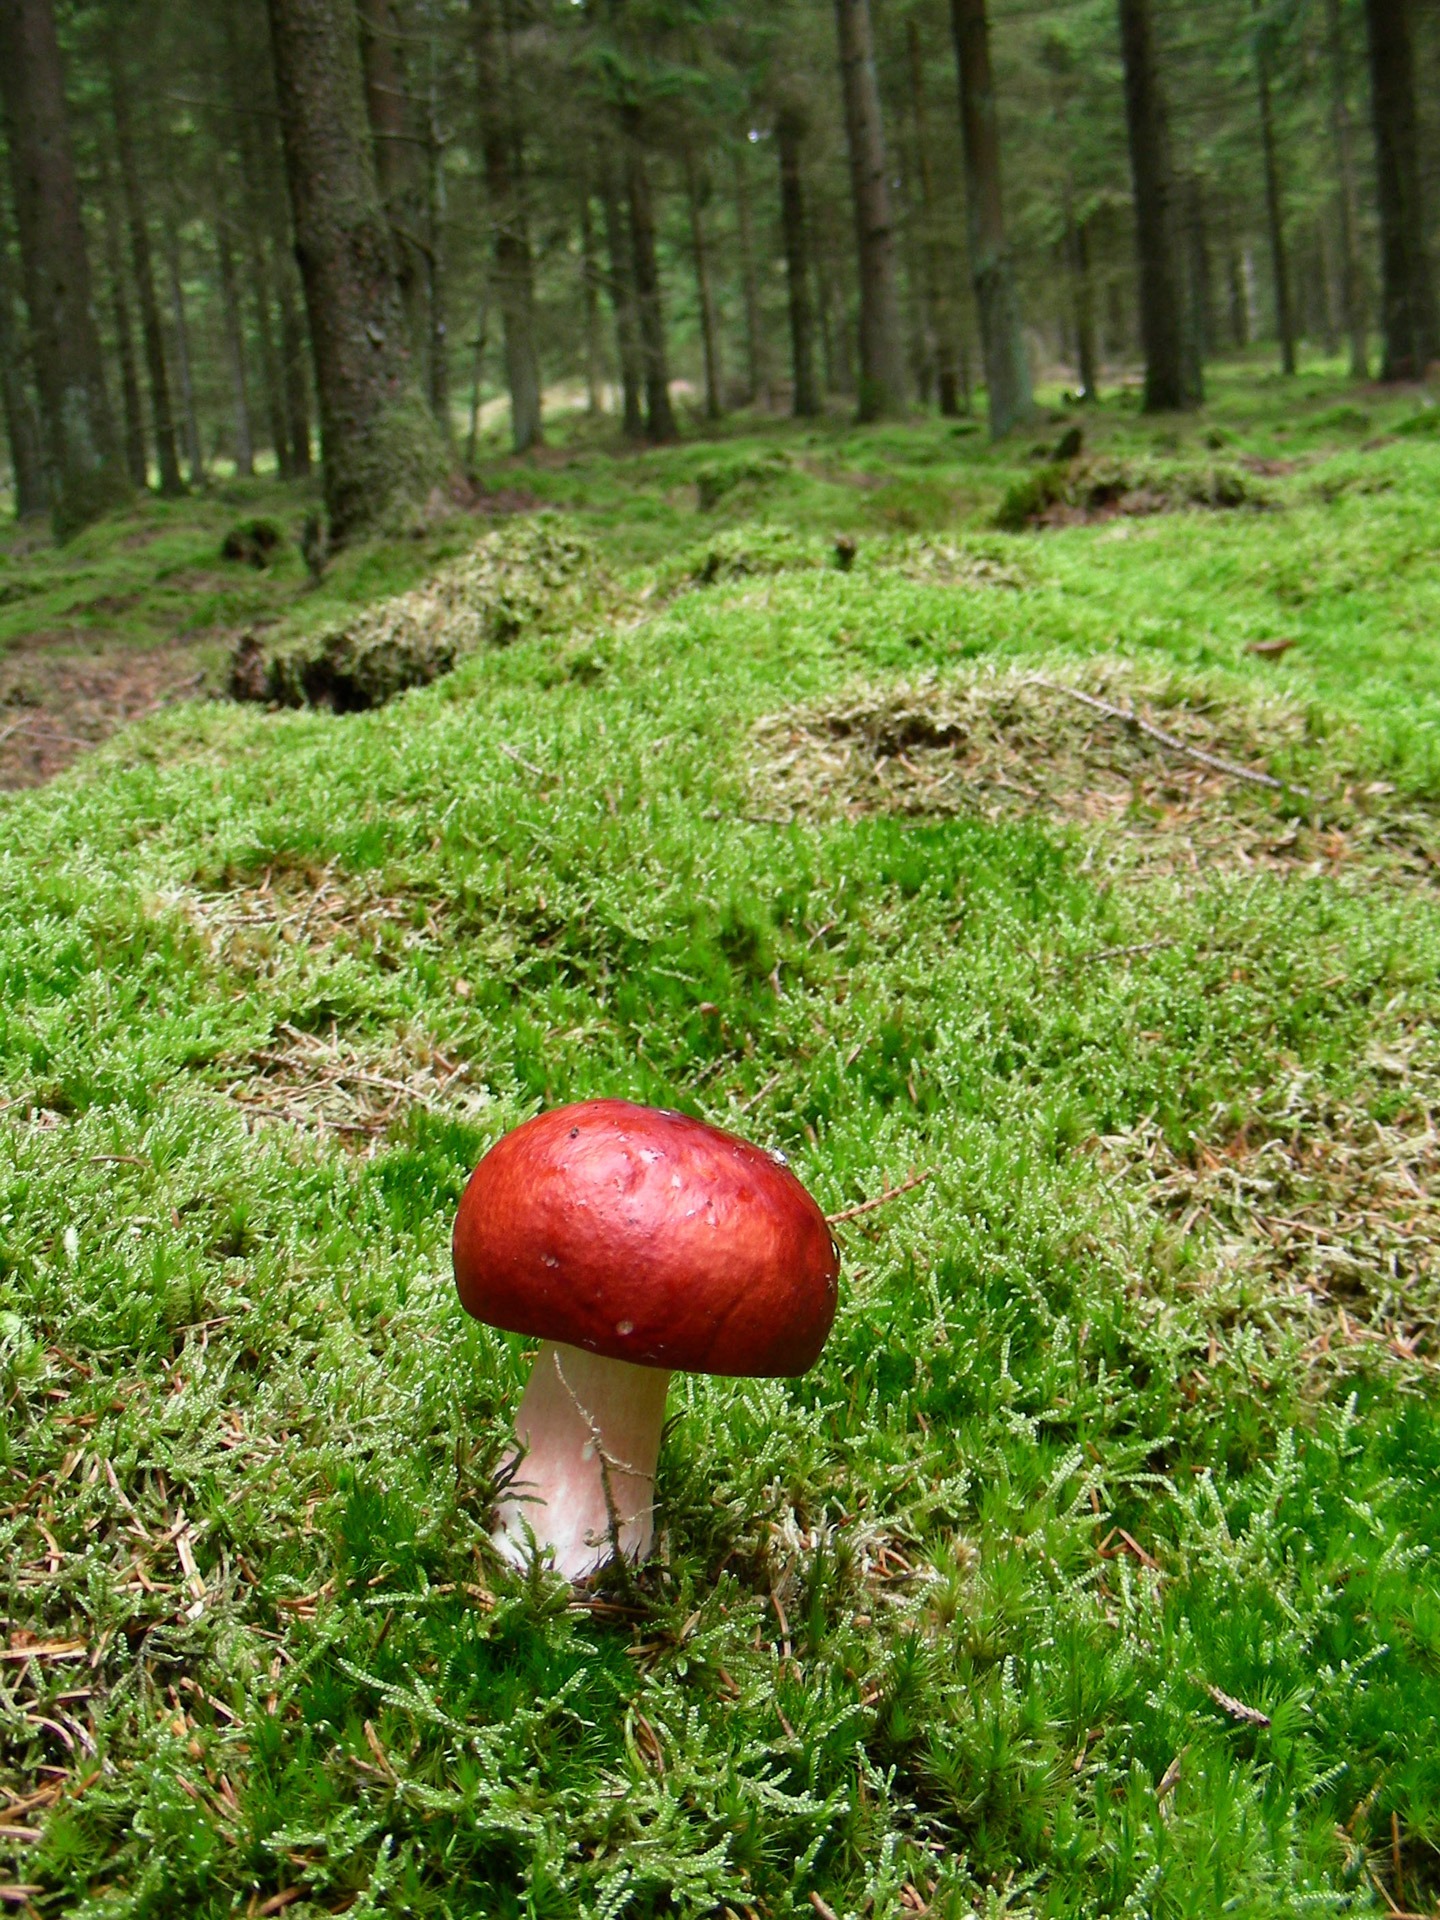
tree, nature, forest, grass, meadow, leaf, moss, europe, green, autumn, botany, mushroom, flora, fungus, woodland, habitat, bolete, pine wood, natural environment, penny bun, russula xerampelina